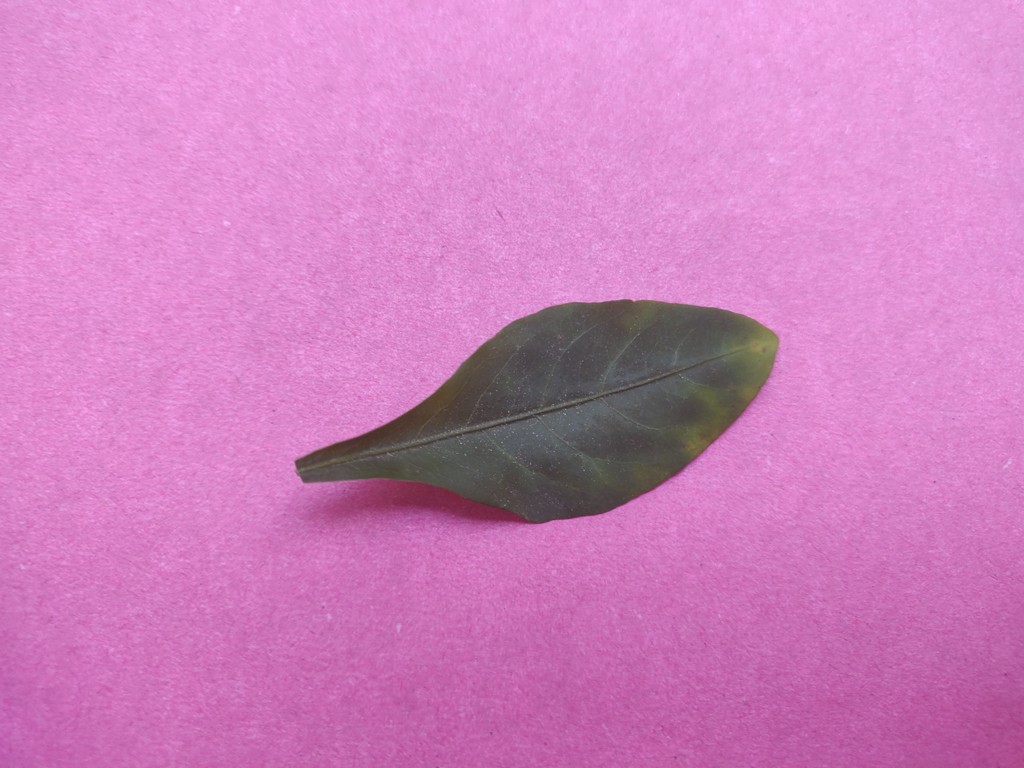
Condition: Unhealthy
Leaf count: single
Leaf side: front